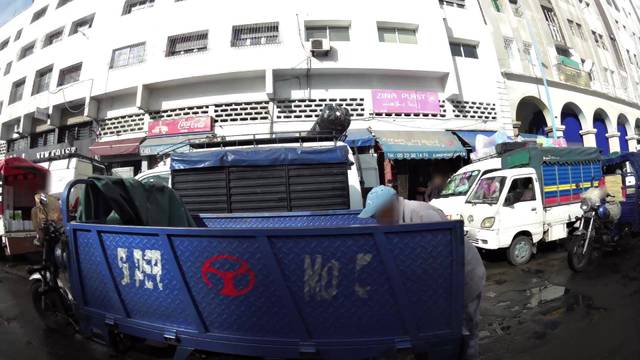
Region: Morocco
Coordinates: 33.587, -7.608